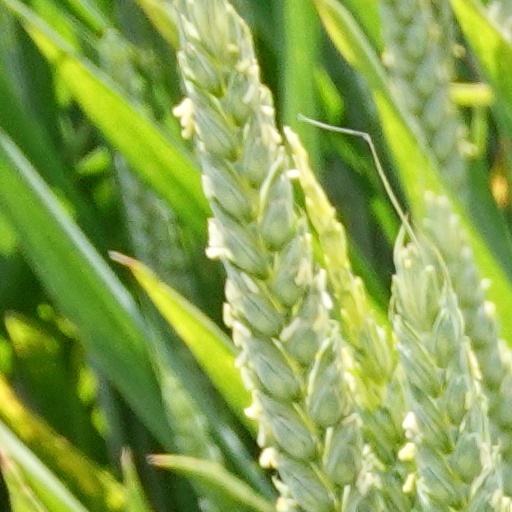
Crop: wheat